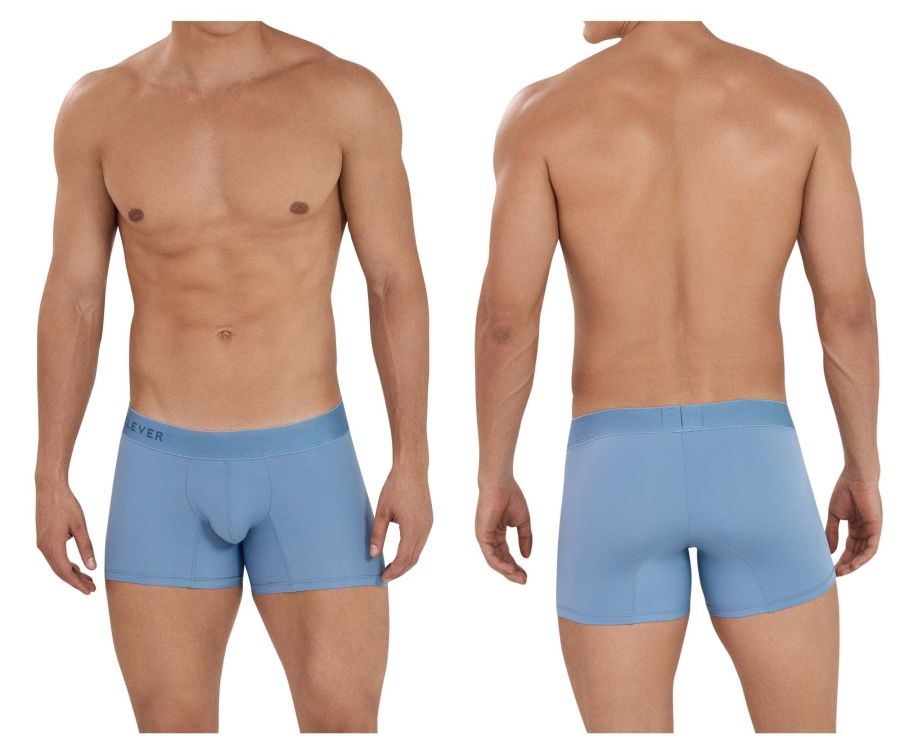
Vital Trunks
They are made from a sleek, stretch fabric with a super soft texture that looks great against your skin. It forms a smooth, body-defining fit for a smooth look under clothes and the contour pouch provides support and lift . Please refer to size chart to ensure you choose the correct size. Hand made in Colombia - South America with USA and Colombian fabrics. Composition: 79% Nylon 21% Elastane. Elastic waistband for more comfortable fit. Quick dry and resilient. Wash Separately, Drip Dry, do not Bleach.
Brand: Clever
Category: Apparel & Accessories > Clothing > Men's Undergarments > Men's Underwear > Trunks